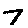
Label: 7